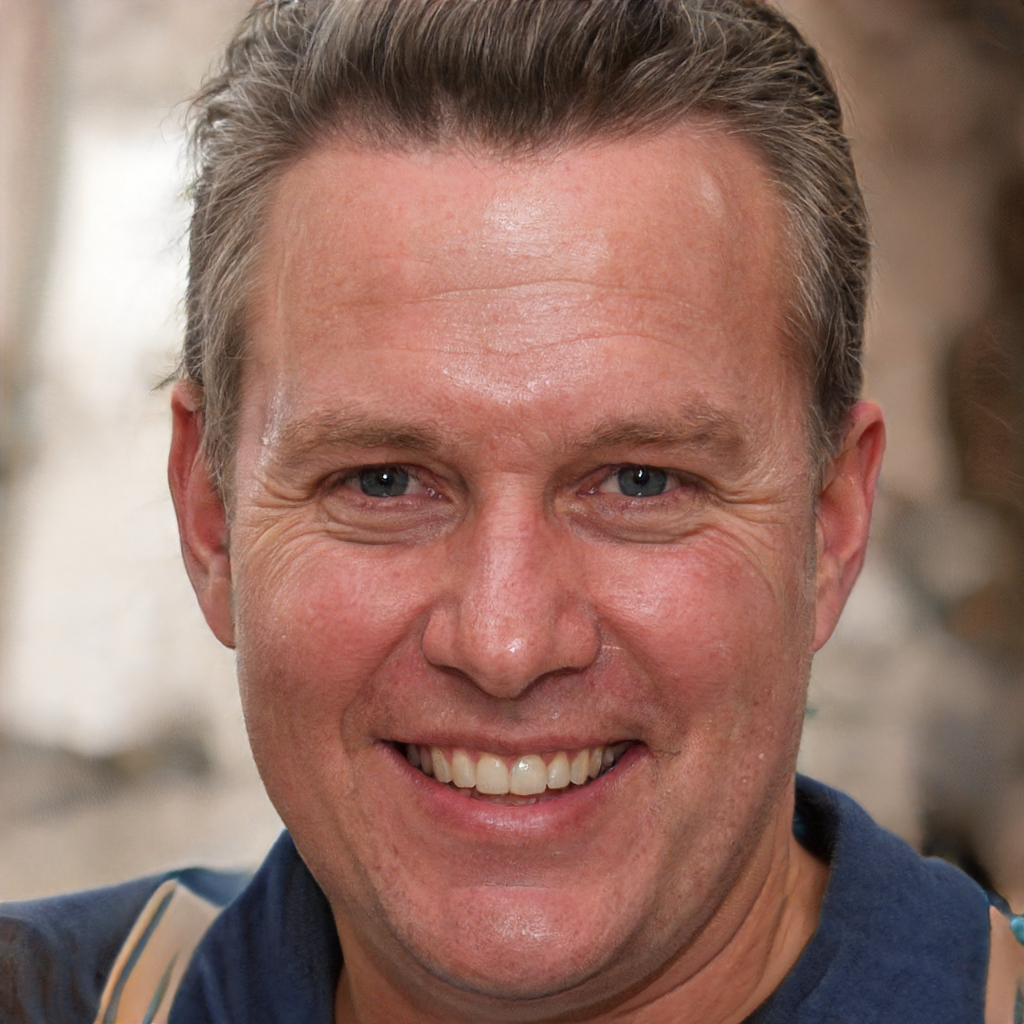
Gender: Male